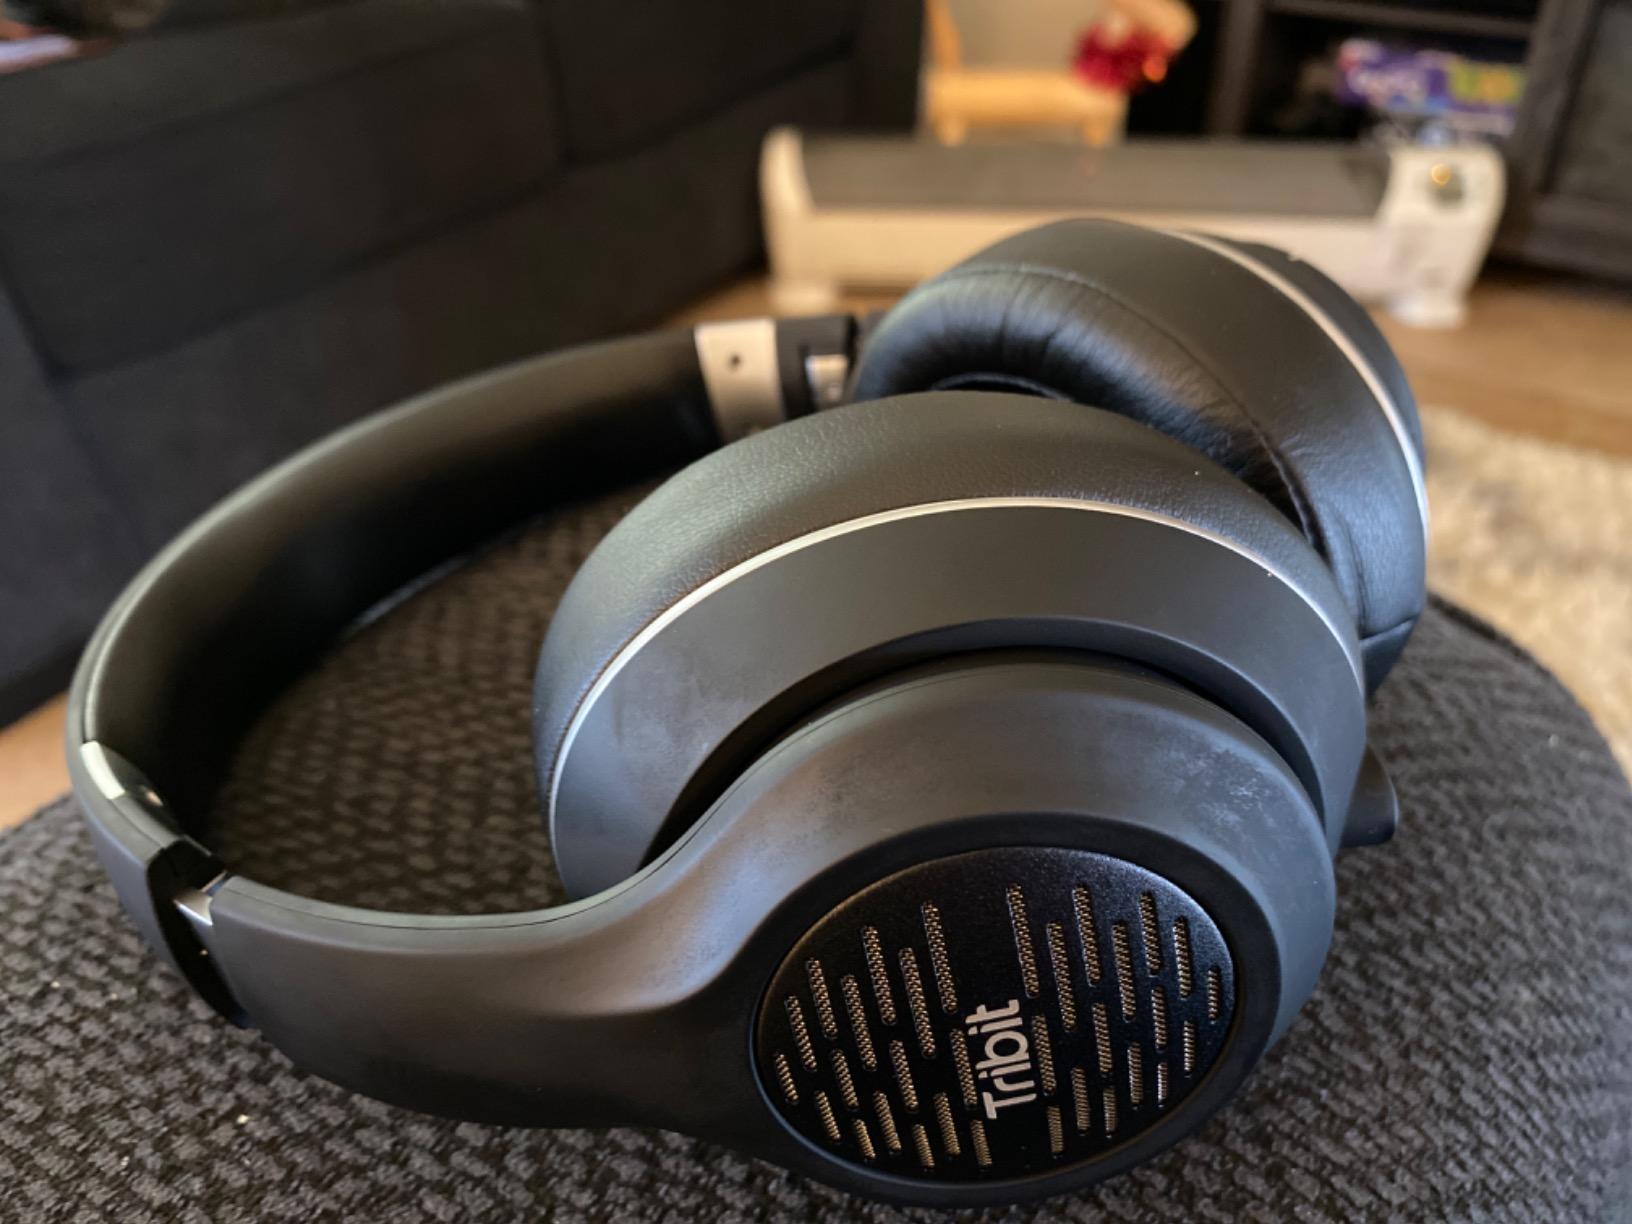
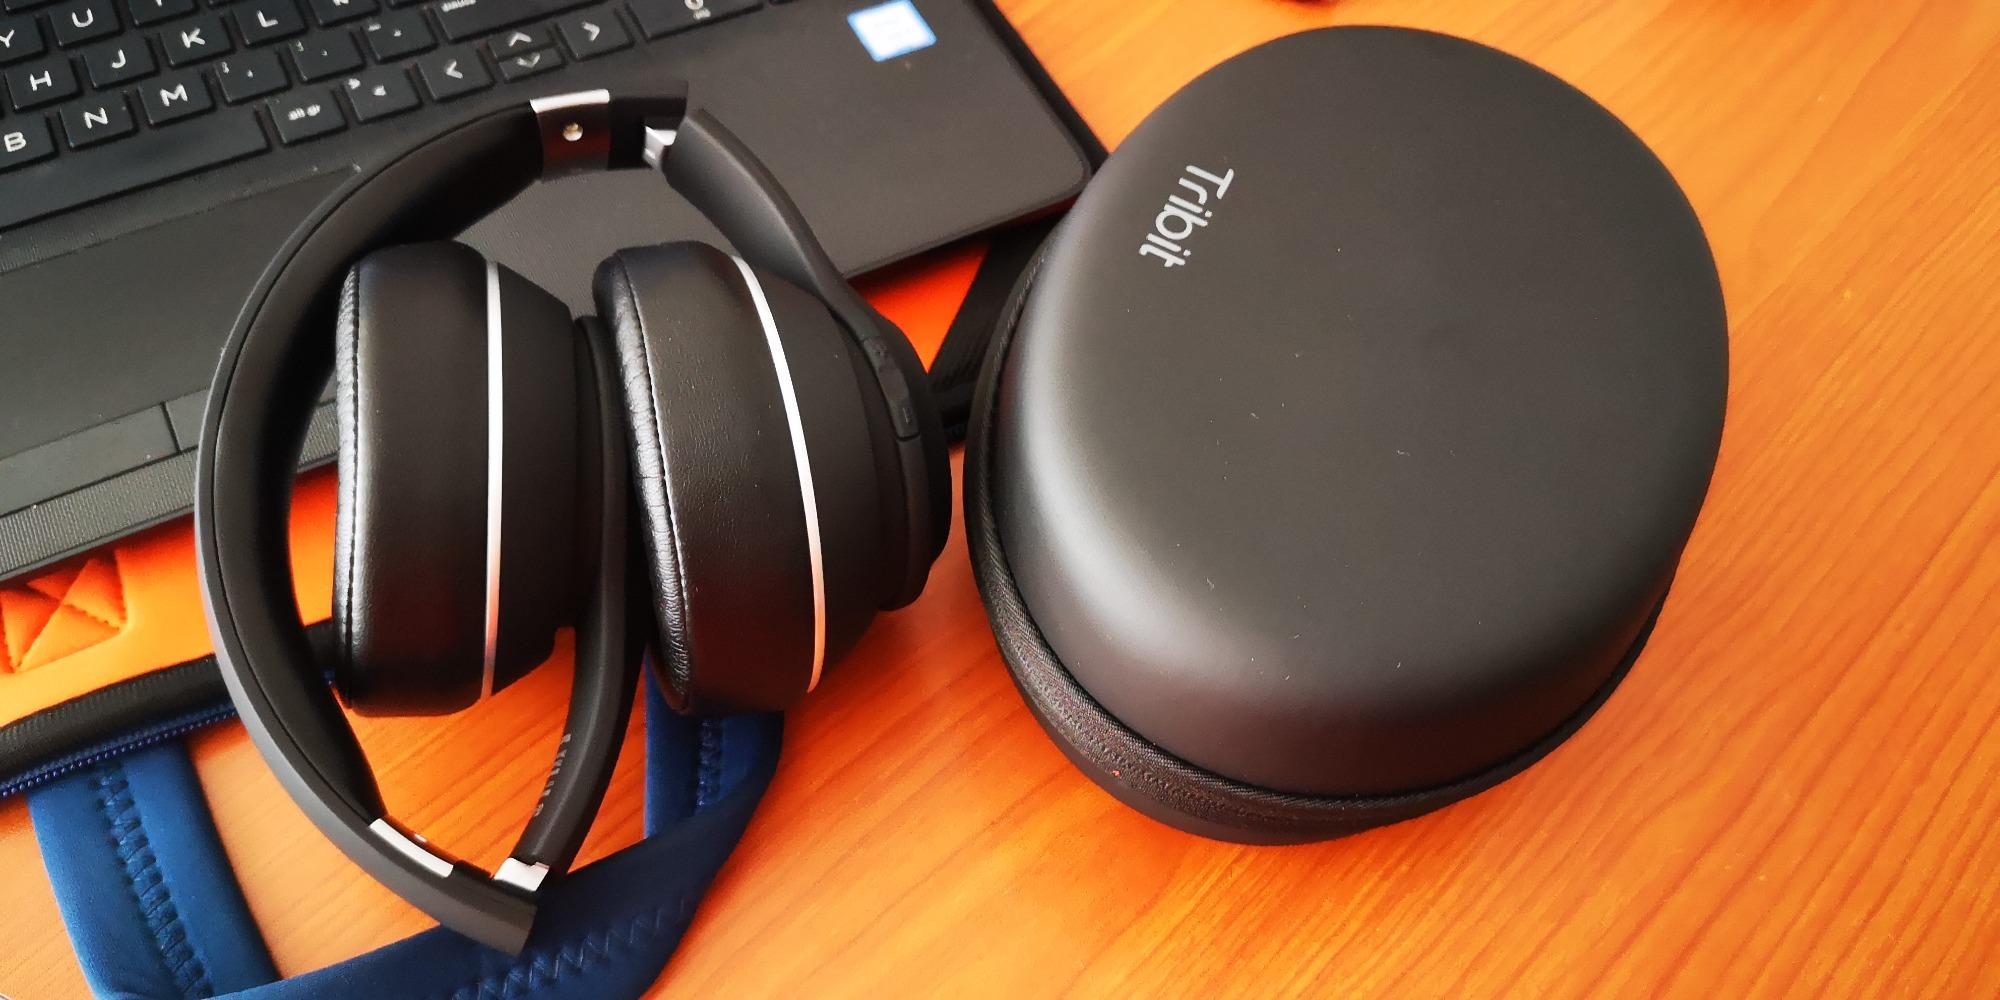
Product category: headphones
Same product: yes